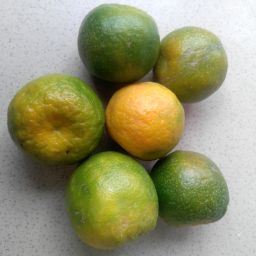
Fruit: Orange
Quality: Good